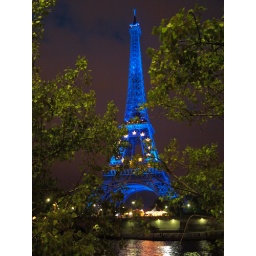
This shot was taken behind a tree near the river Seine..